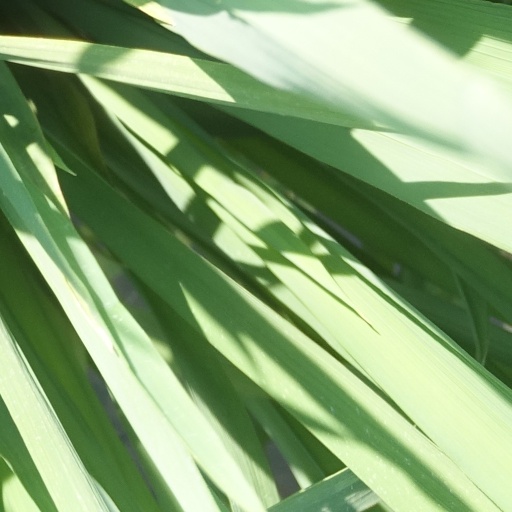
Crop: rice